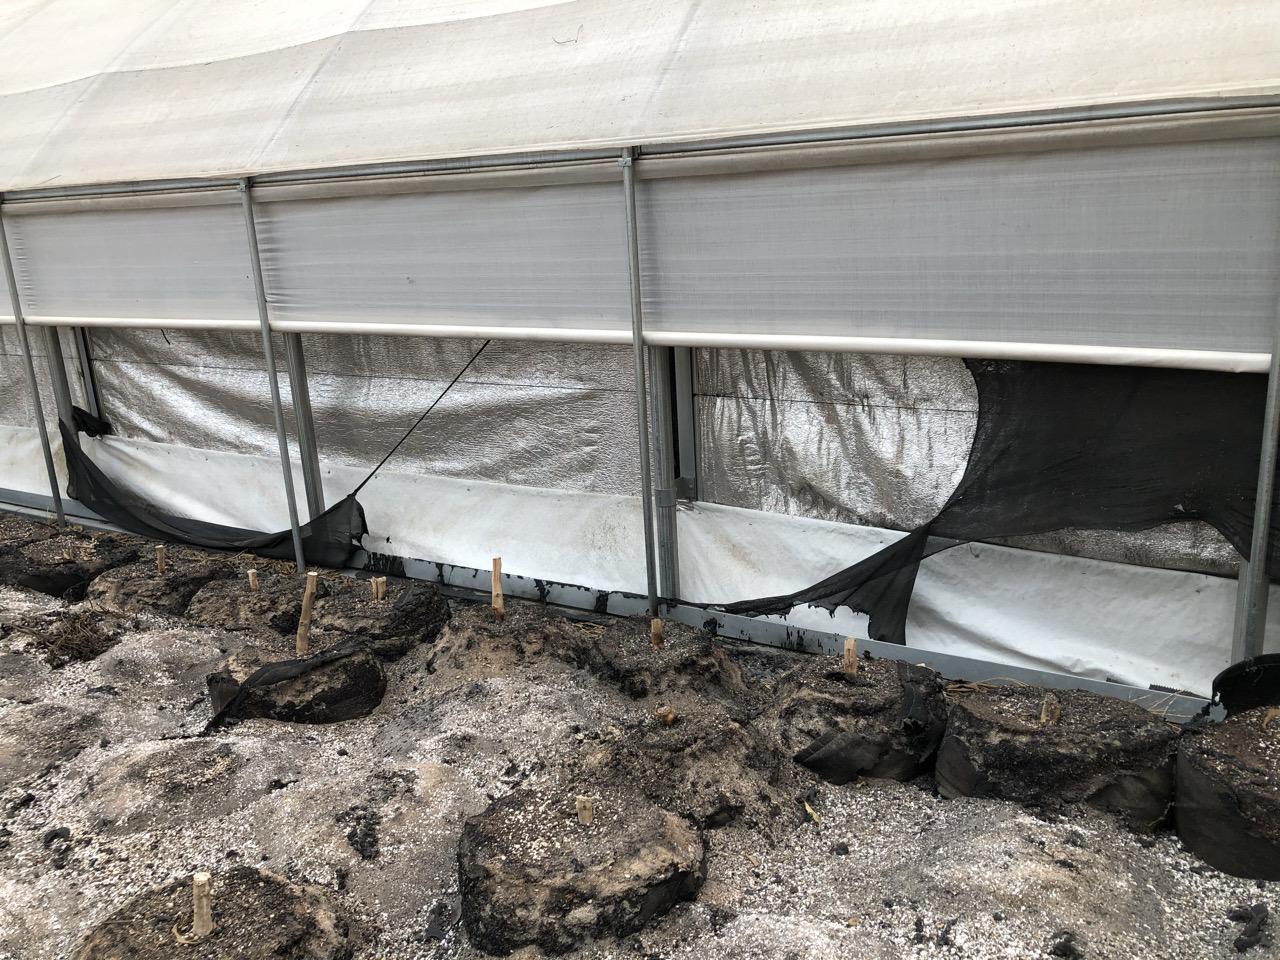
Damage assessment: minor